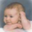
Label: baby